Barellan

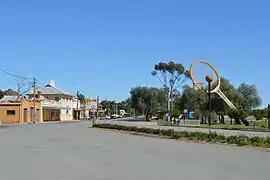
Barellan, looking along Burley Griffin Waytowards Griffith.

Barellan is a small town in Narrandera Shire in the Riverina region of New South Wales, Australia. On Census night 2021, Barellan had a population of 276. It is a quiet Riverina wheat town on the Burley Griffin Way, with characteristic silos, and functions primarily as a service centre for the surrounding agricultural area.